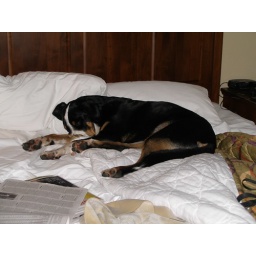
Going to dog shows is tiring, so I'm sleeping on the bed in the hotel room.